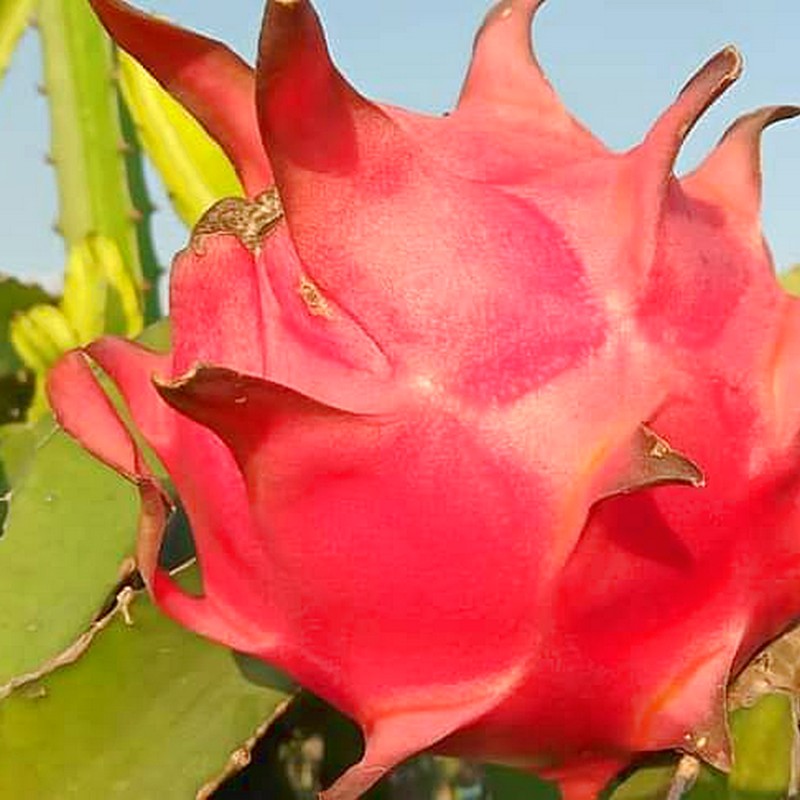
Label: Mature Dragon Fruit